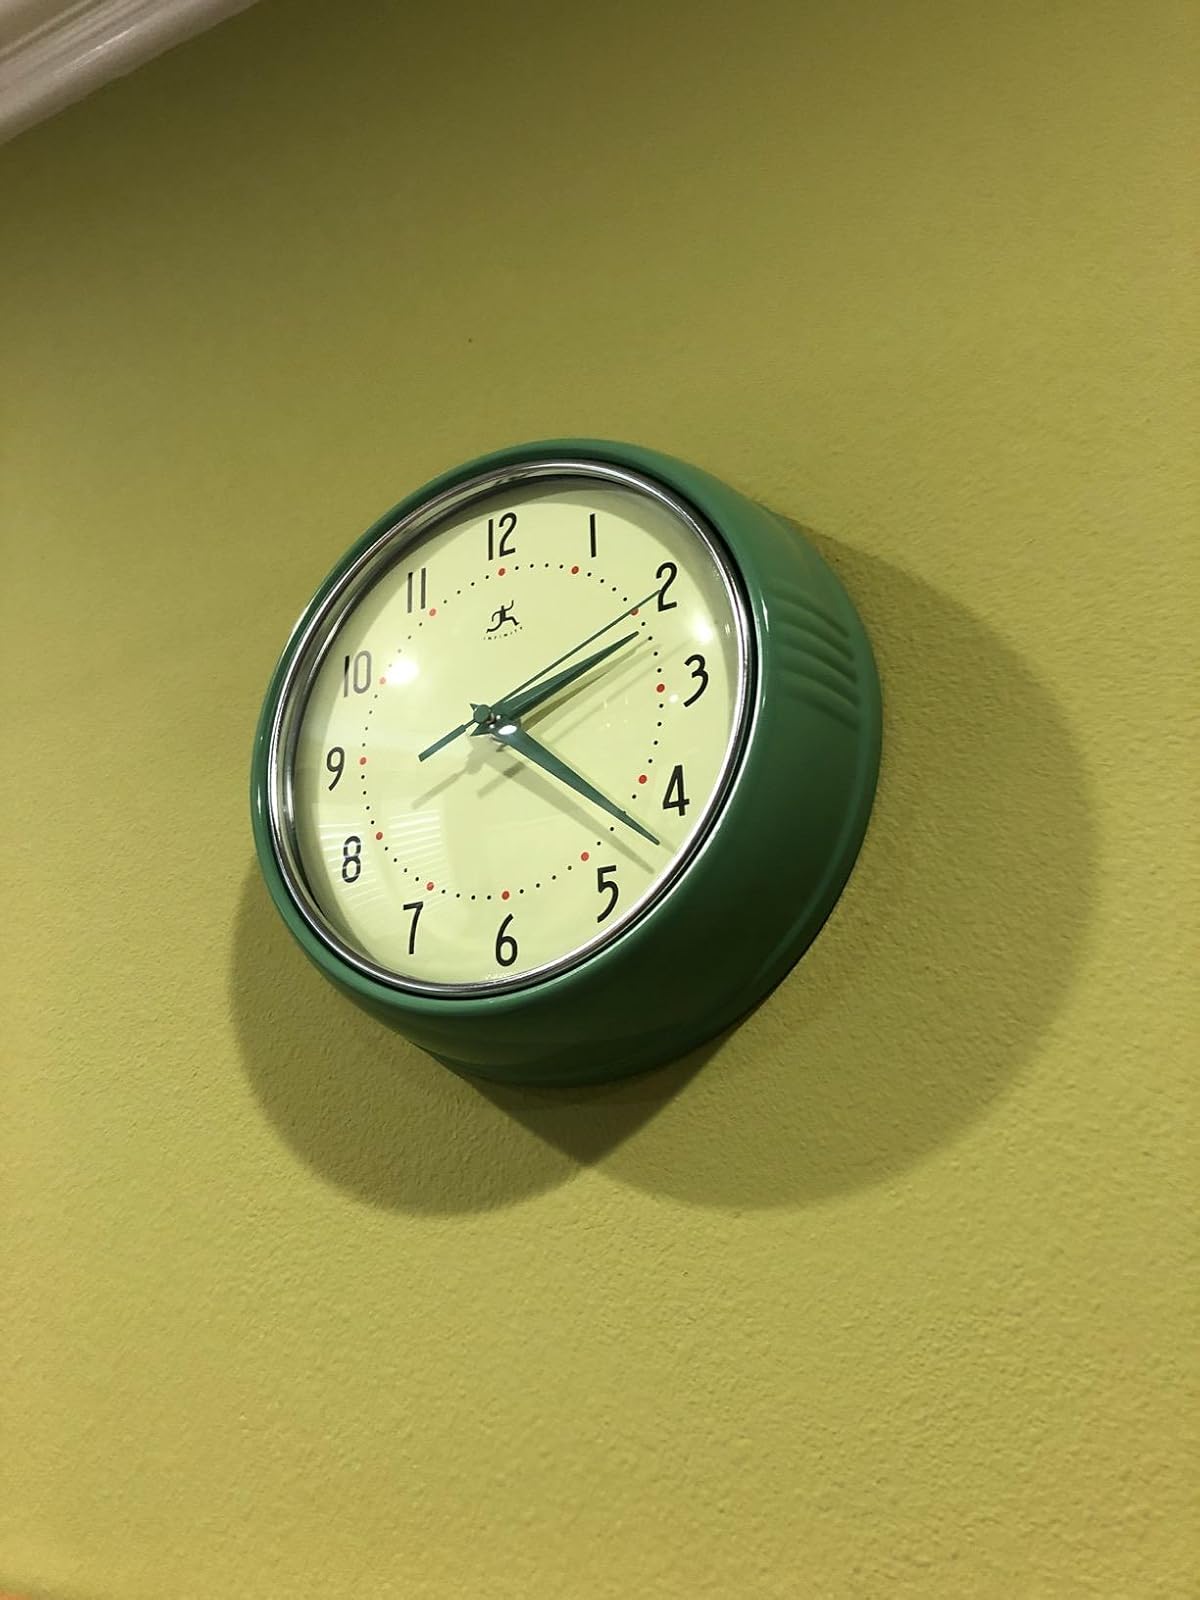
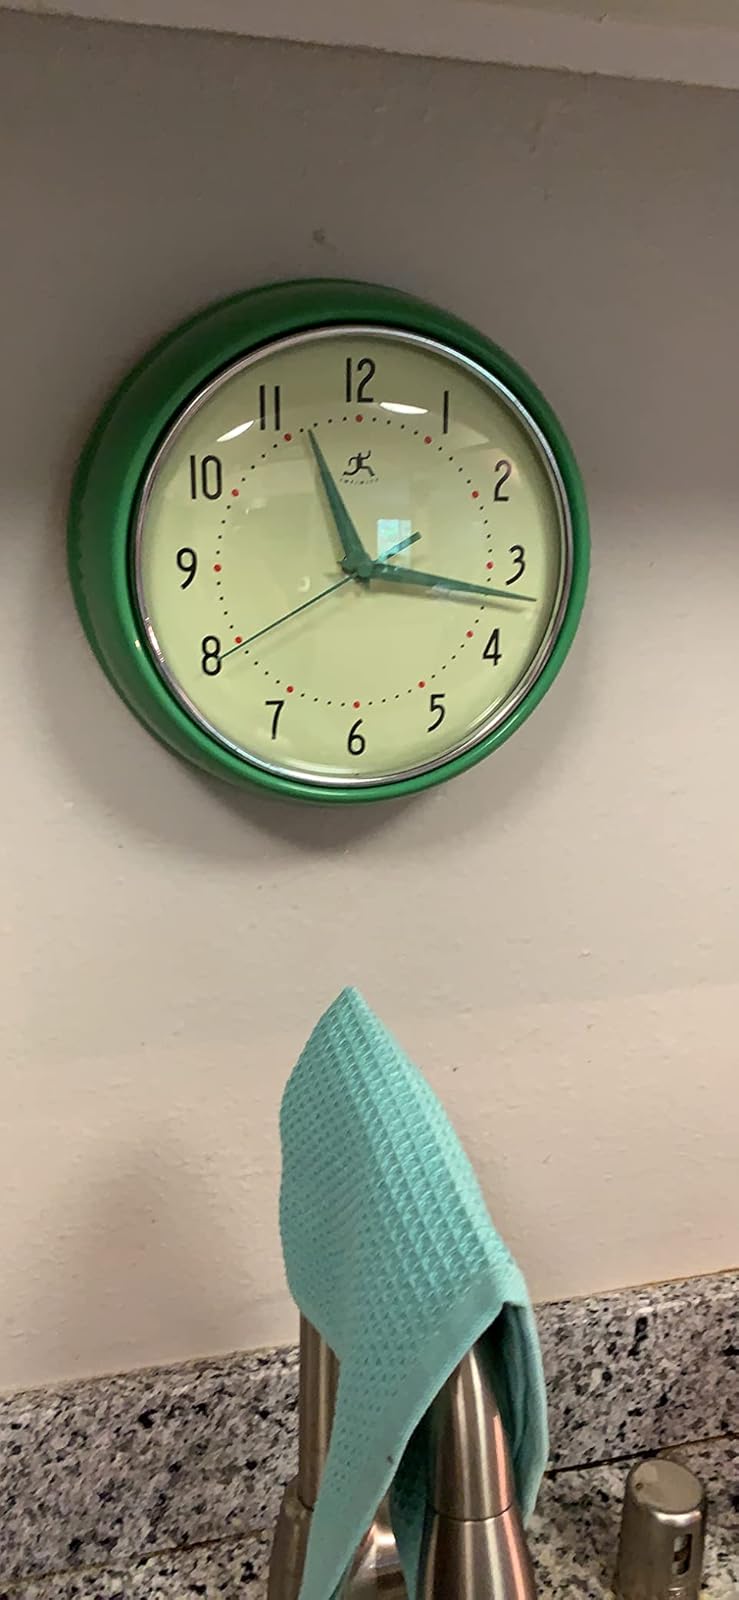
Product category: clock
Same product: yes